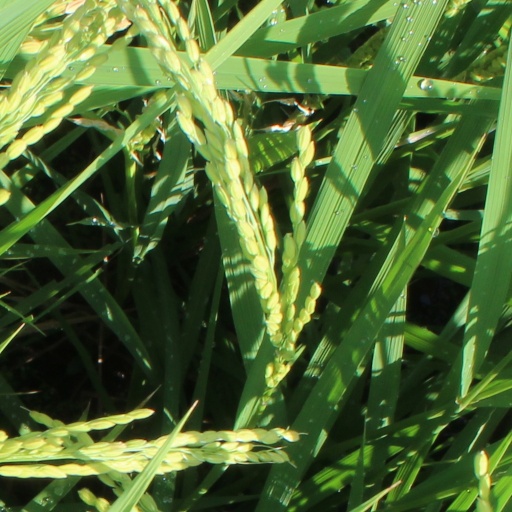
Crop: rice